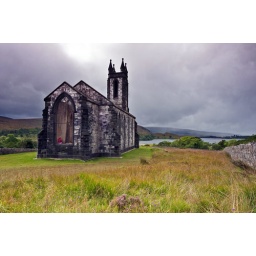
this is the old church situated at the poison glen which is just below mount erigal, county donegal ireland.